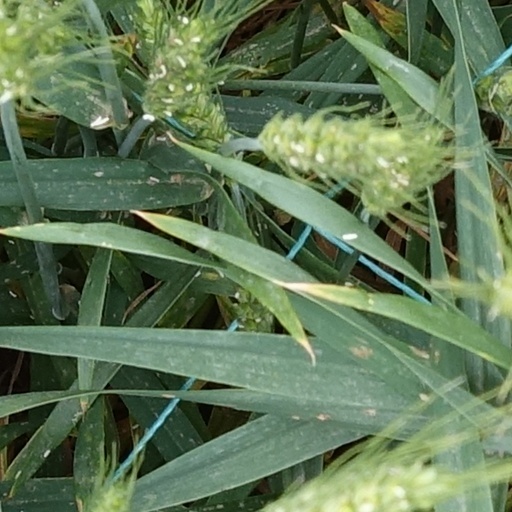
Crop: wheat